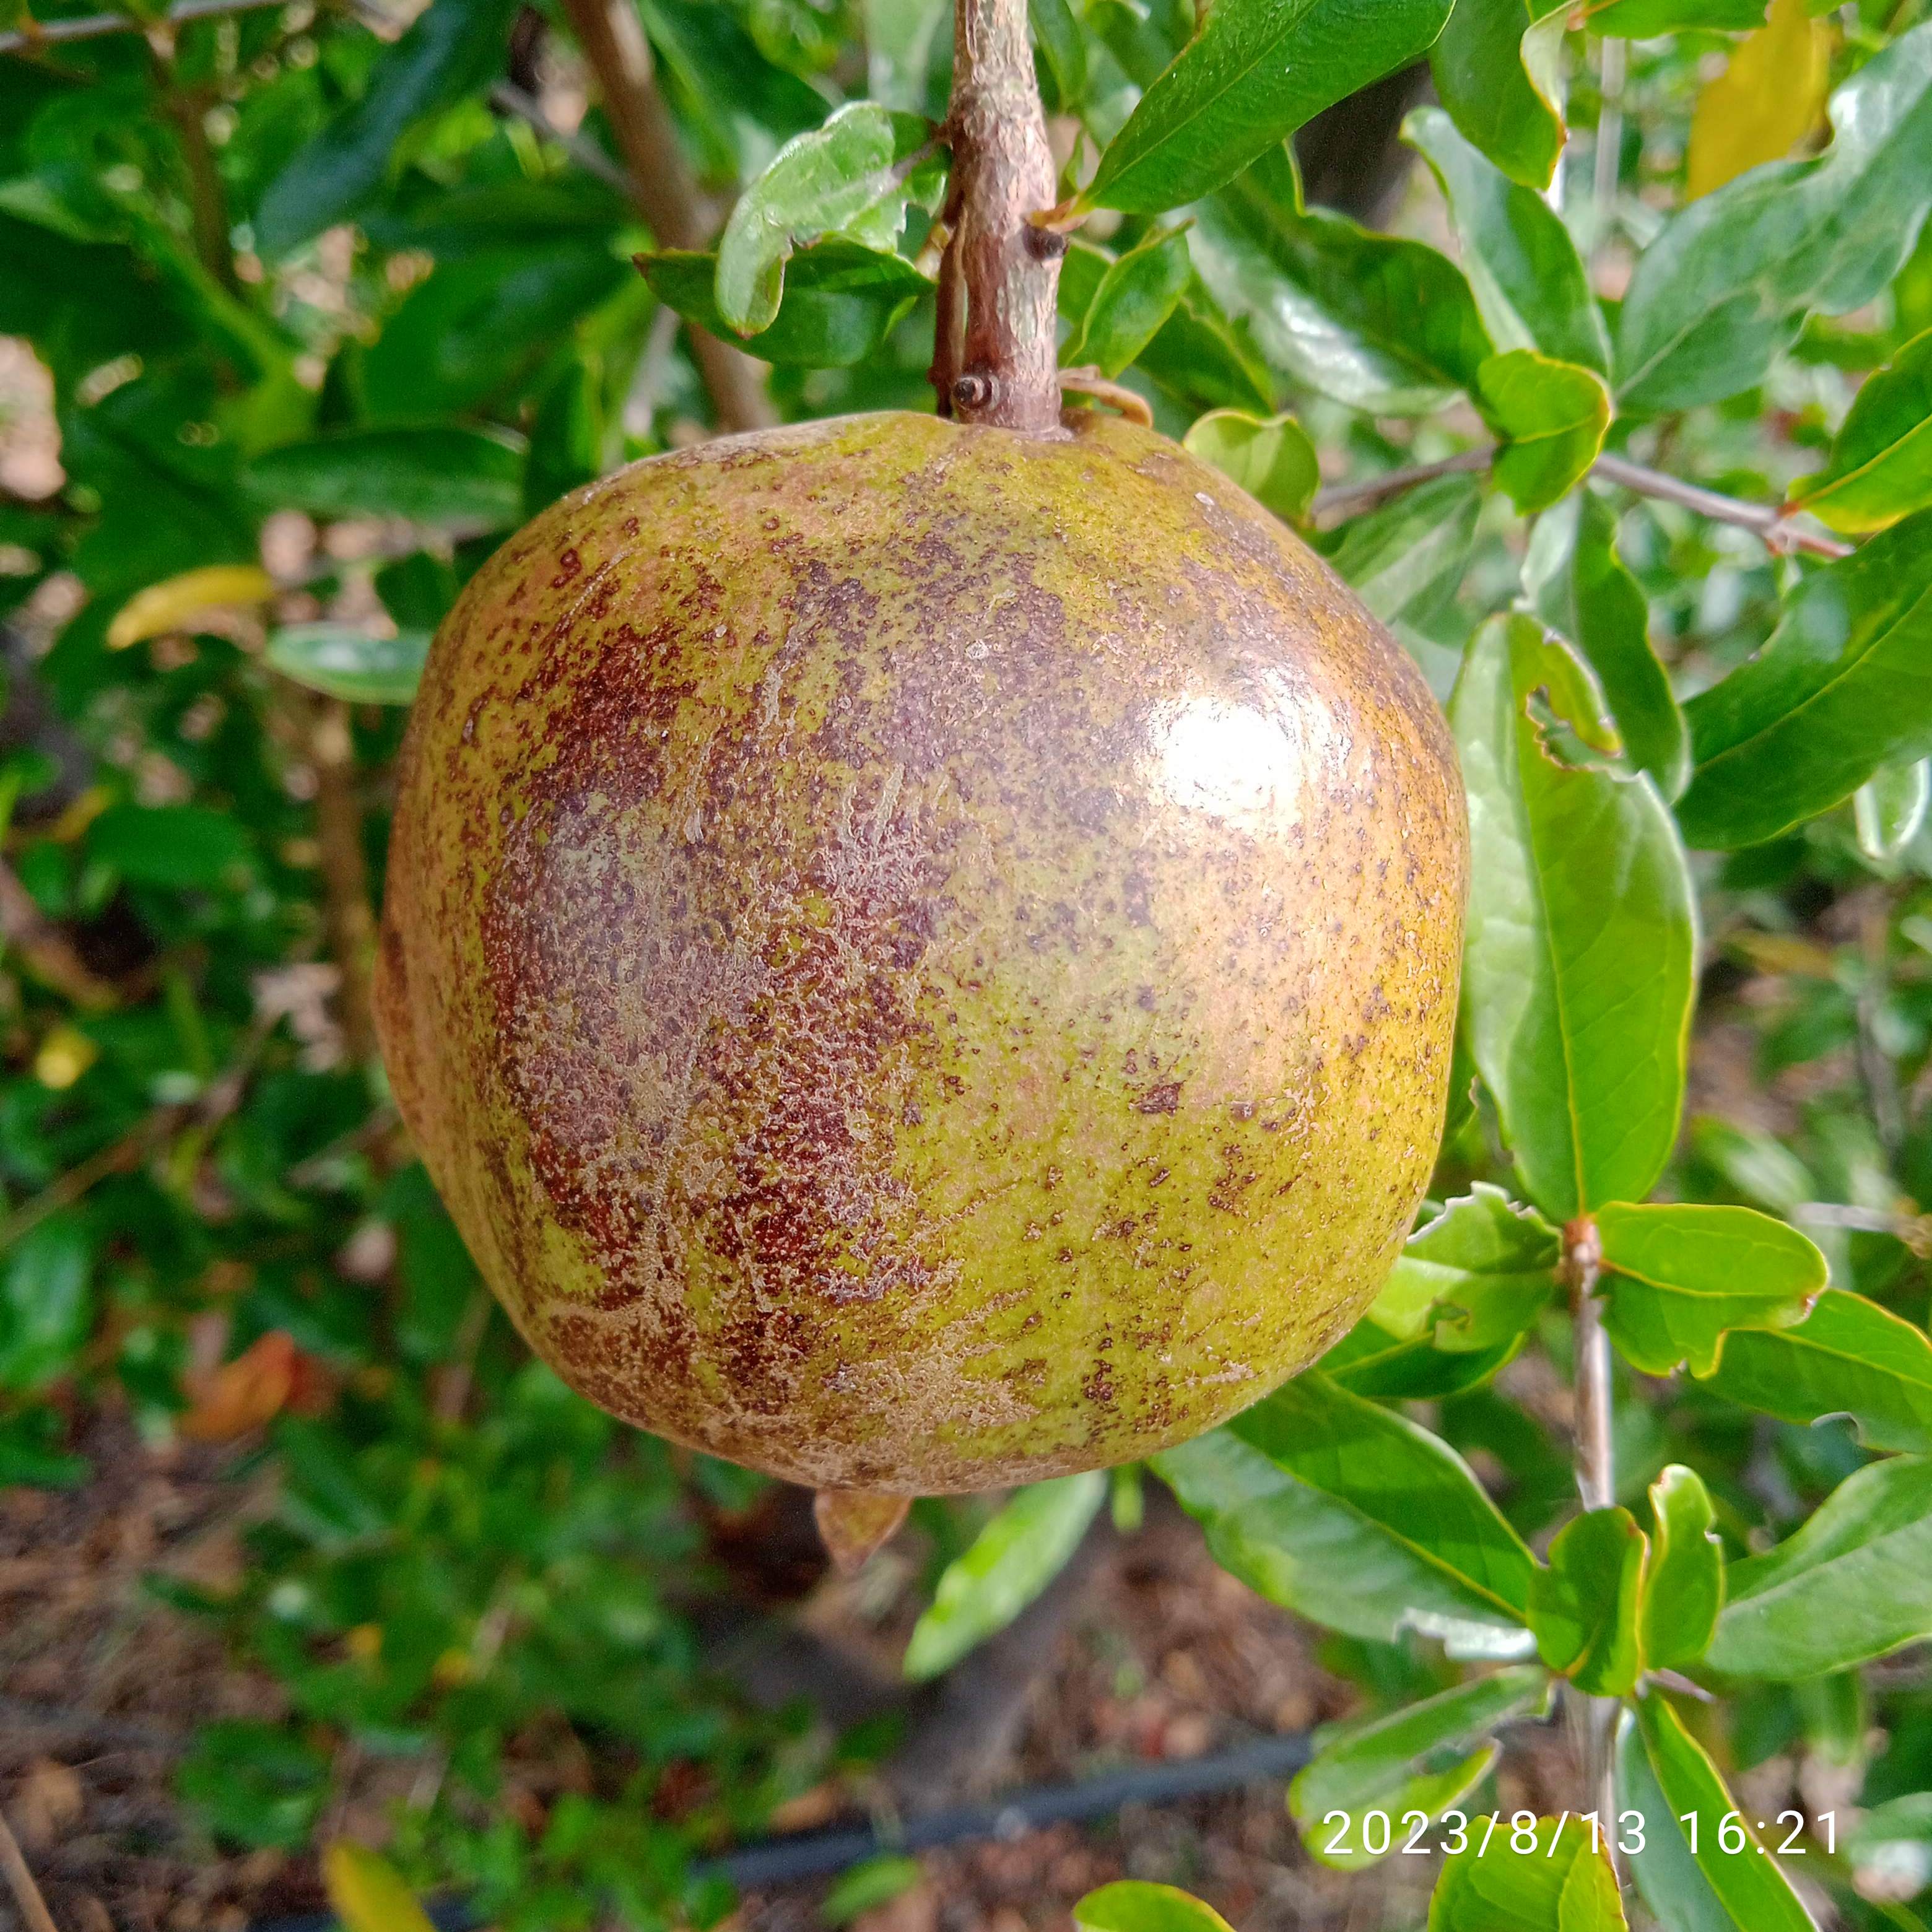
Label: Cercospora